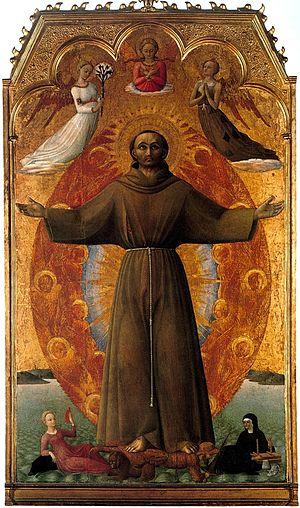
Le Retable de Borgo San Sepolcro est un polyptyque, de 26 éléments sur deux faces, réalisé par Sassetta entre 1437 et 1444 pour le maître-autel de l'église des franciscains à Borgo San Sepolcro. Les religieux devaient en préciser les figures et les scènes.